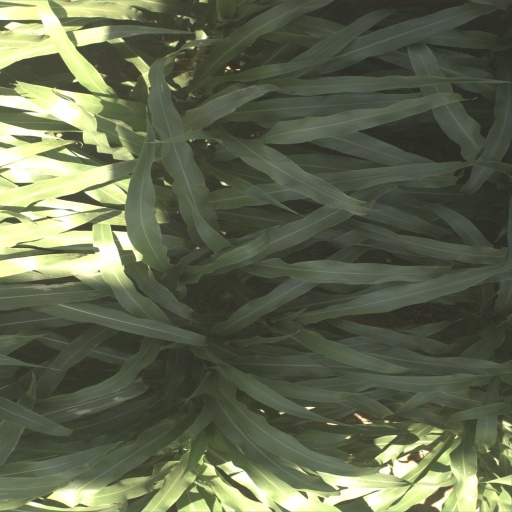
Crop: sorghum